Tubridy Tonight

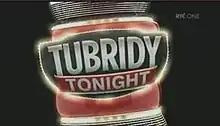
Logo used by "Tubridy Tonight" towards the end of its run

Tubridy Tonight is a talk show hosted by Ryan Tubridy that aired on RTÉ One for five seasons between 2004 and 2009. The programme featured guest interviews (usually three per show), audience participation and live music from both a guest music group and the house band. "Tubridy Tonight" aired every Saturday night, except during the summer months, directly after the . The show's house musical act was Clint Velour and the Camembert Quartet.